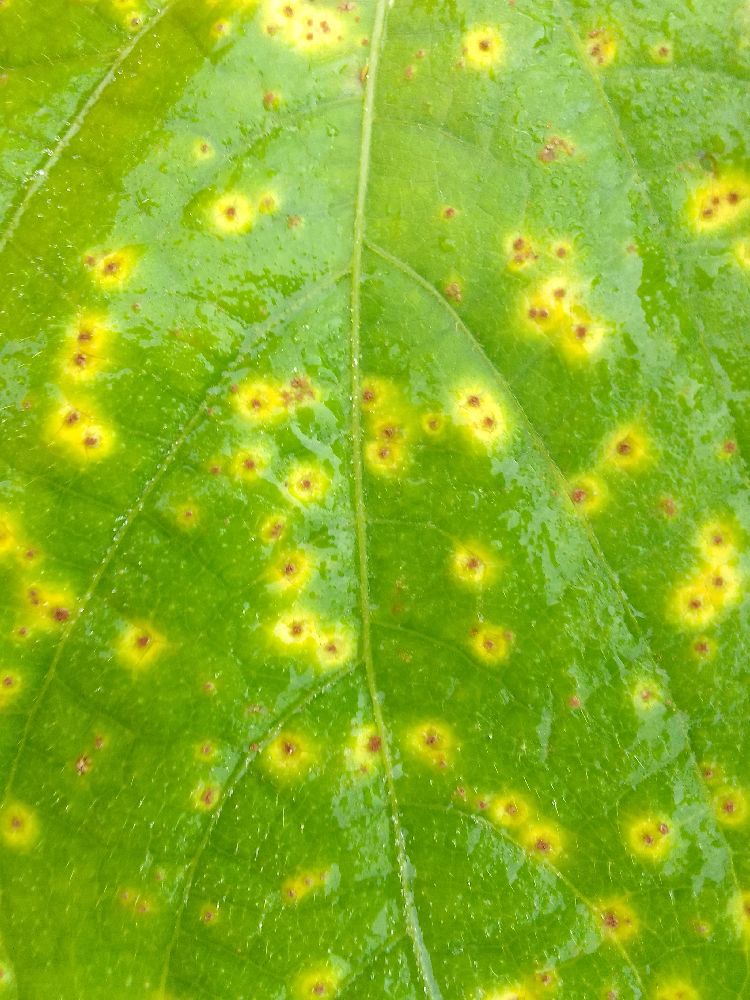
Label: rust